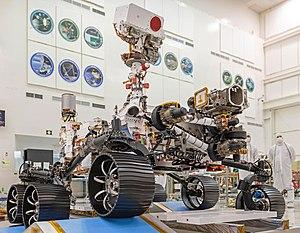
Mars 2020 est une mission spatiale d'exploration de la planète Mars développée par le JPL, établissement de l'agence spatiale américaine. La mission consiste à déployer l'astromobile Perseverance sur le sol martien pour étudier sa surface. Mars 2020 constitue la première d'une série de trois missions dont l'objectif final est de ramener des échantillons du sol martien sur Terre pour permettre leur analyse. Ce projet, considéré comme prioritaire par la communauté scientifique depuis plusieurs décennies, n'avait jamais reçu d'implémentation du fait de son coût, de ses difficultés techniques et du risque d'échec élevé. Pour remplir les objectifs de sa mission l'astromobile doit prélever une quarantaine de carottes de sol et de roches sur des sites sélectionnés à l'aide des instruments embarqués. Le résultat de ces prélèvements doit être déposé par l'astromobile sur des emplacements soigneusement repérés en attendant d'être ramenés sur Terre par une future mission étudiée conjointement par la NASA et l'Agence spatiale européenne. Selon le planning élaboré par les deux agences, le retour sur Terre est prévu pour 2031 sous réserve de son financement.